Bale handlers

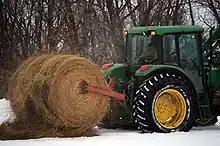
Tractor with a bale handling implement

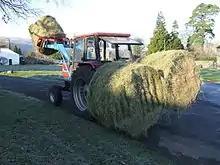
Tractor carrying bales

A bale handler is a generic term describing a piece of farm implement used to transport hay or straw bales. They are often removable attachments for tractors, skidsteers, telehandlers, loaders, and even pickup trucks with special beds. They come in many different styles and formats. They can pinch, spear, hook and fork the bales, one or several at a time. The type of bale handling attachment will be built to handle the particular size and type of bale.